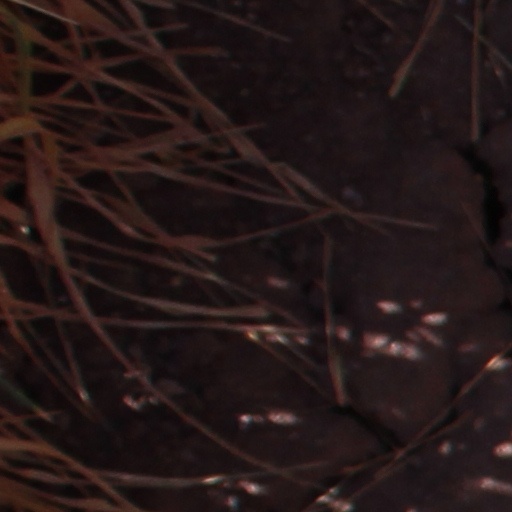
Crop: wheat